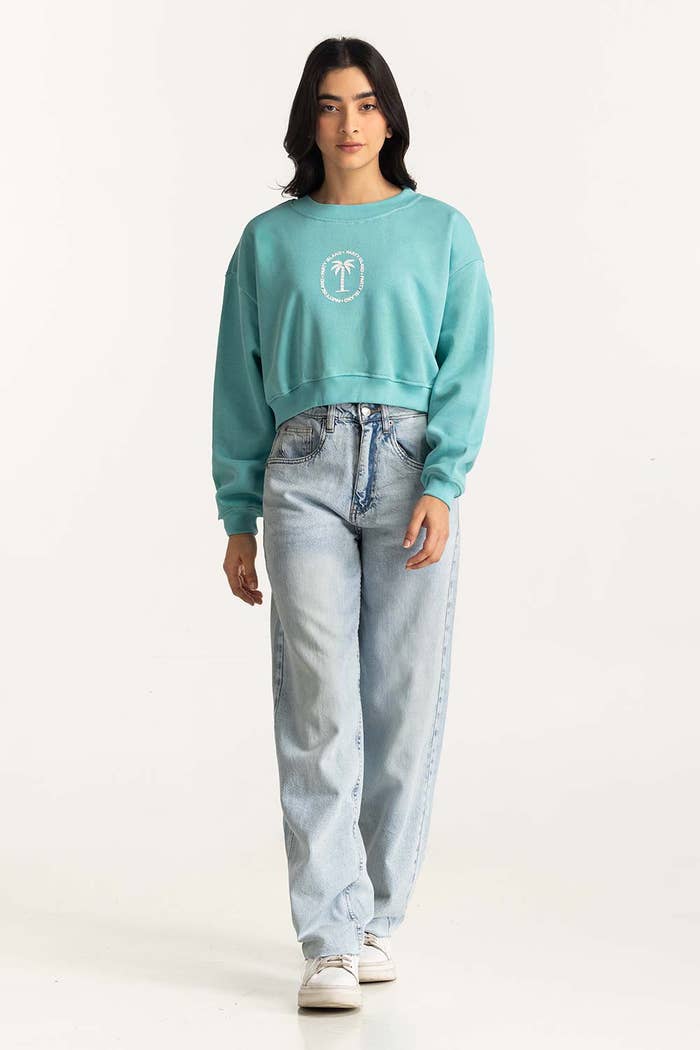
aqua logo crop sweatshirt